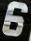
Number: 6